Solomon Humes

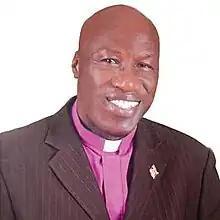

Solomon Lincoln Humes (26 February 1951 - 7 July 2014) was a Bahamian lay bishop in the Church of God of Prophecy. He was educated at St Augustine's College, Nassau, and formerly worked for Coutts.